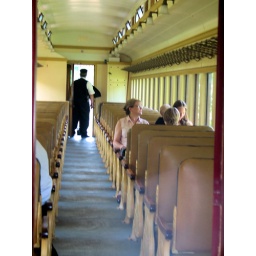
Tanace, Katrina, Will, Mark and conductor in train car